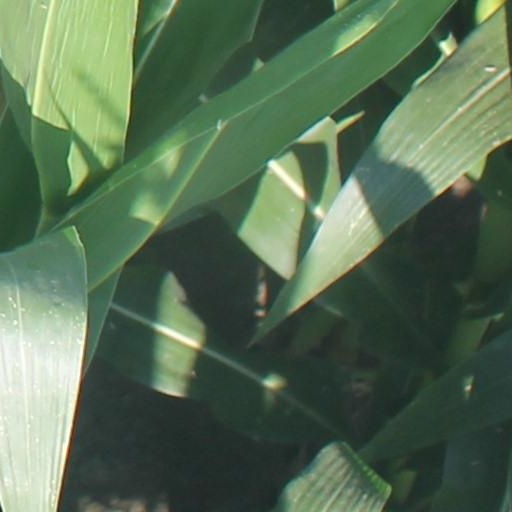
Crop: maize; corn